East Sussex

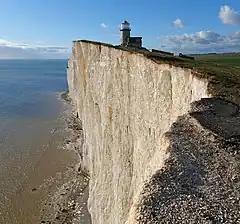
Beachy Head and Belle Tout Lighthouse, Eastbourne, East Sussex

Sussex was historically sub-divided into six rapes. From the 12th century the three eastern rapes together and the three western rapes together had separate quarter sessions, with the county town of the three eastern rapes being Lewes. This situation was formalised by Parliament in 1865, and the two parts were made into administrative counties, each with its own elected county council in 1889 under the Local Government Act 1888. In East Sussex there were also three self-administered county boroughs: Brighton, Eastbourne and Hastings.